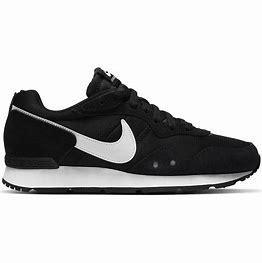
Brand: Nike
Model: Venture Runner